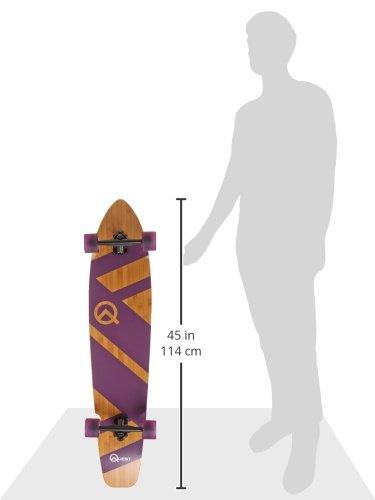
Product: The Quest Super Cruiser Purple Artisan Bamboo and Maple 44" Longboard Skateboard
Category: Sports & Outdoors | Outdoor Recreation | Skates, Skateboards & Scooters | Skateboarding | Standard Skateboards & Longboards | Longboards
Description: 7 Ply Super Flex Bamboo and Hardwood Maple Deck.
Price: Total price:
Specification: Product Dimensions:         10.8 x 8.8 x 47.8 inches    |Shipping Weight: 10.1 pounds (View shipping rates and policies)|Domestic Shipping: Item can be shipped within U.S.|International Shipping: This item is not eligible for international shipping.  Learn More|ASIN: B00N6UAVL4|Item model number: QT-NSP44C|    #130    in Longboards Skateboard